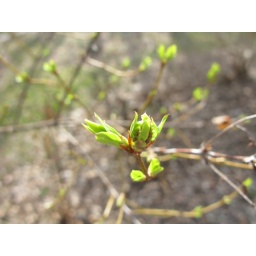
It's so nice to rent a house with so many varieties of plants and trees already in the yard.